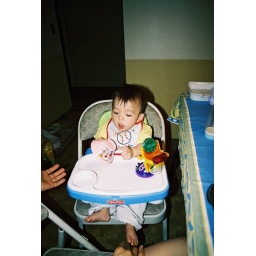
That was my little plastic bowl, many moons ago... and he's sitting in my seat!